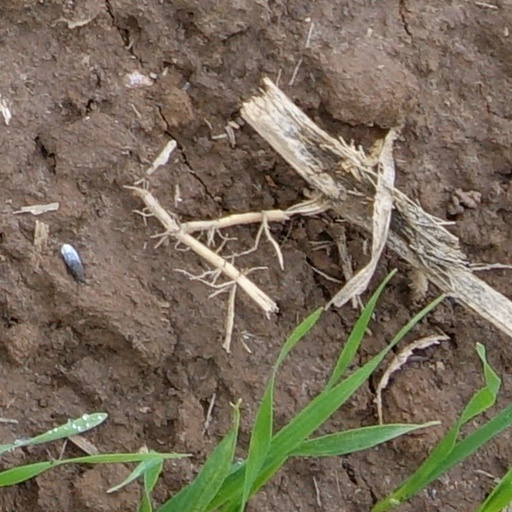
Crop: wheat